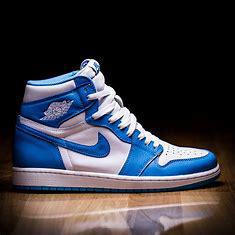
Brand: Jordan
Model: 1